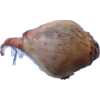
Label: onion